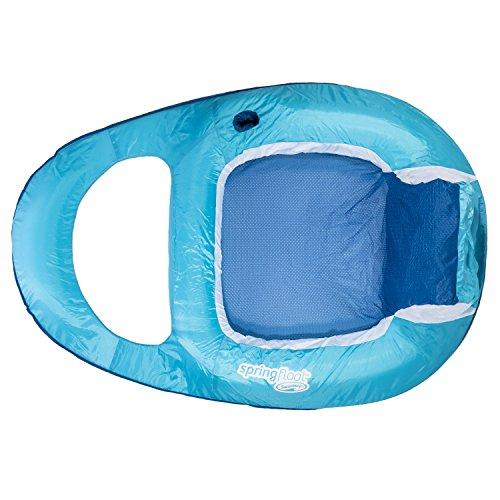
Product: SwimWays Spring Float Recliner - Swim Lounger for Pool or Lake - Light Blue/Dark Blue
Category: Toys & Games | Sports & Outdoor Play | Pools & Water Toys | Pool Rafts & Inflatable Ride-ons
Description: MULTI-USE: The perfect sit-up style floating chair for relaxing and socializing with friends, this recliner is ideal for floating at the lake or in the pool.
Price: $40.15
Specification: ProductDimensions:18x17.5x16.9inches|ItemWeight:3.84pounds|ShippingWeight:3.85pounds(Viewshippingratesandpolicies)|DomesticShipping:ItemcanbeshippedwithinU.S.|InternationalShipping:ThisitemcanbeshippedtoselectcountriesoutsideoftheU.S.LearnMore|ASIN:B01B6QD1V6|Californiaresidents:ClickhereforProposition65warning|Itemmodelnumber:13344-172|Manufacturerrecommendedage:15yearsandup